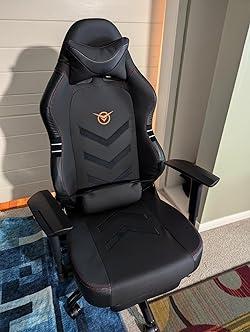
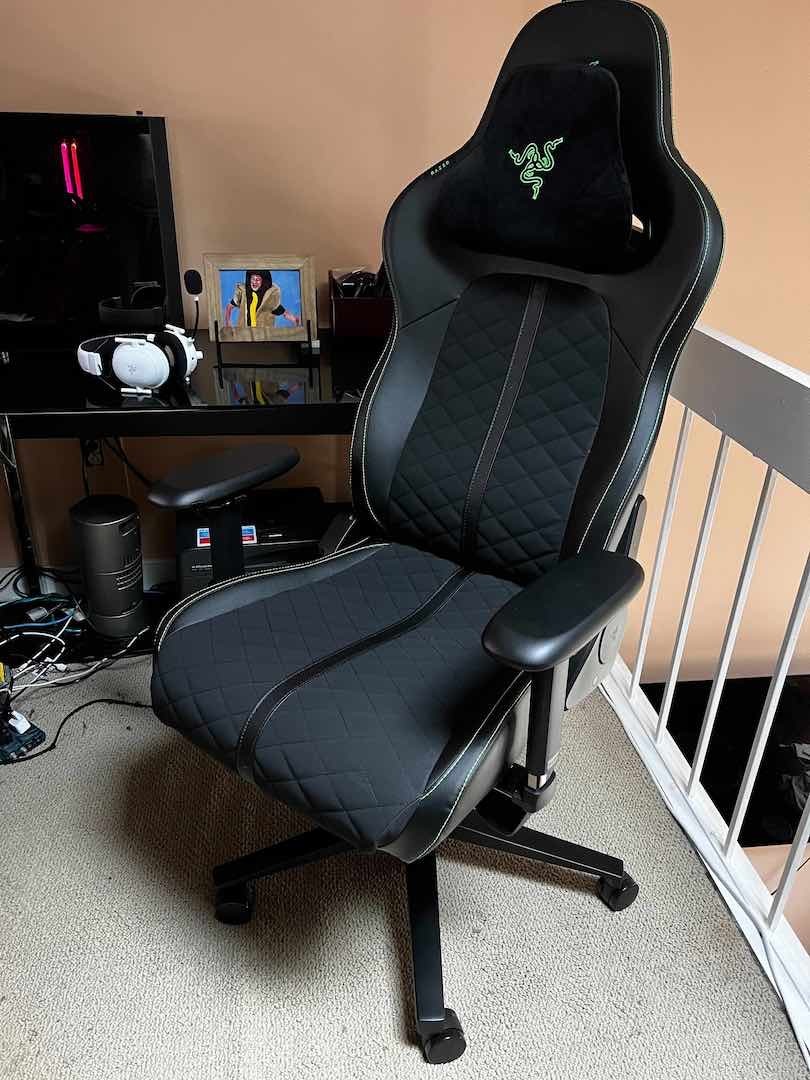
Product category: items_chair
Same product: no